Loeser & Wolff

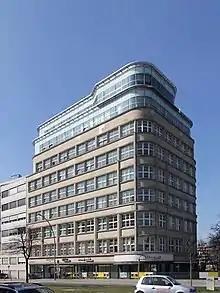
Loeser & Wolff House, 2012

In 1907, almost 3900 people were employed, 3280 of them in Elbing. In 1914, a company advertisement stated 120 sales outlets. In the fiscal year 1915–16, i.e. during the First World War, shortly before the establishment of the German Tobacco Trading Company and the war-related compulsory state management of tobacco, a total of 194,500,000 cigars were produced. The highest weekly production was 4,000,000. In 1916, Loeser & Wolff employed almost 5000 people, 3740 of them in Elbing alone.